Pile splice

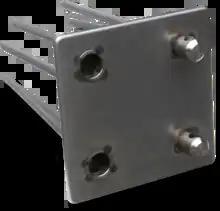
An Emeca mechanical pile splice. The rebar on the back side will be cast into the end of a concrete pile.

A pile splice joins two segments of a driven pile, using either a weld (typical for H beams), grout or mechanical means (typical for precast concrete piles). Pile splices enable the use of shorter segments, which allows for driving piles in low-headroom situations such as under bridges or inside buildings. Reducing length of pile segments to under ~65 feet long also means the trailers that haul them to job sites can stay within state length limits.